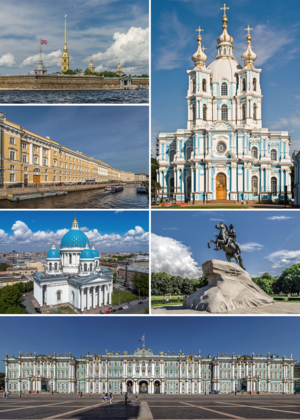
Sankt Petersborg
Sankt Petersborg indbyggere, men det reelle indbyggertal er sandsynligvis højere pga. indvandring til byen fra Ruslands landdistrikter og de tidligere sovjetrepublikker.